Boluan Fanzheng

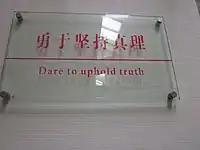
Inside Hu Yaobang's former residence.

After Mao Zedong died in September 1976, Hua Guofeng succeeded Mao as the Chairman of the Chinese Communist Party (CCP) and the Chairman of the Central Military Commission. Hua carried on most of the Maoist policies and followed the guideline of "Two Whatevers" ("Whatever Chairman Mao said, we will say and whatever Chairman Mao did, we will do").